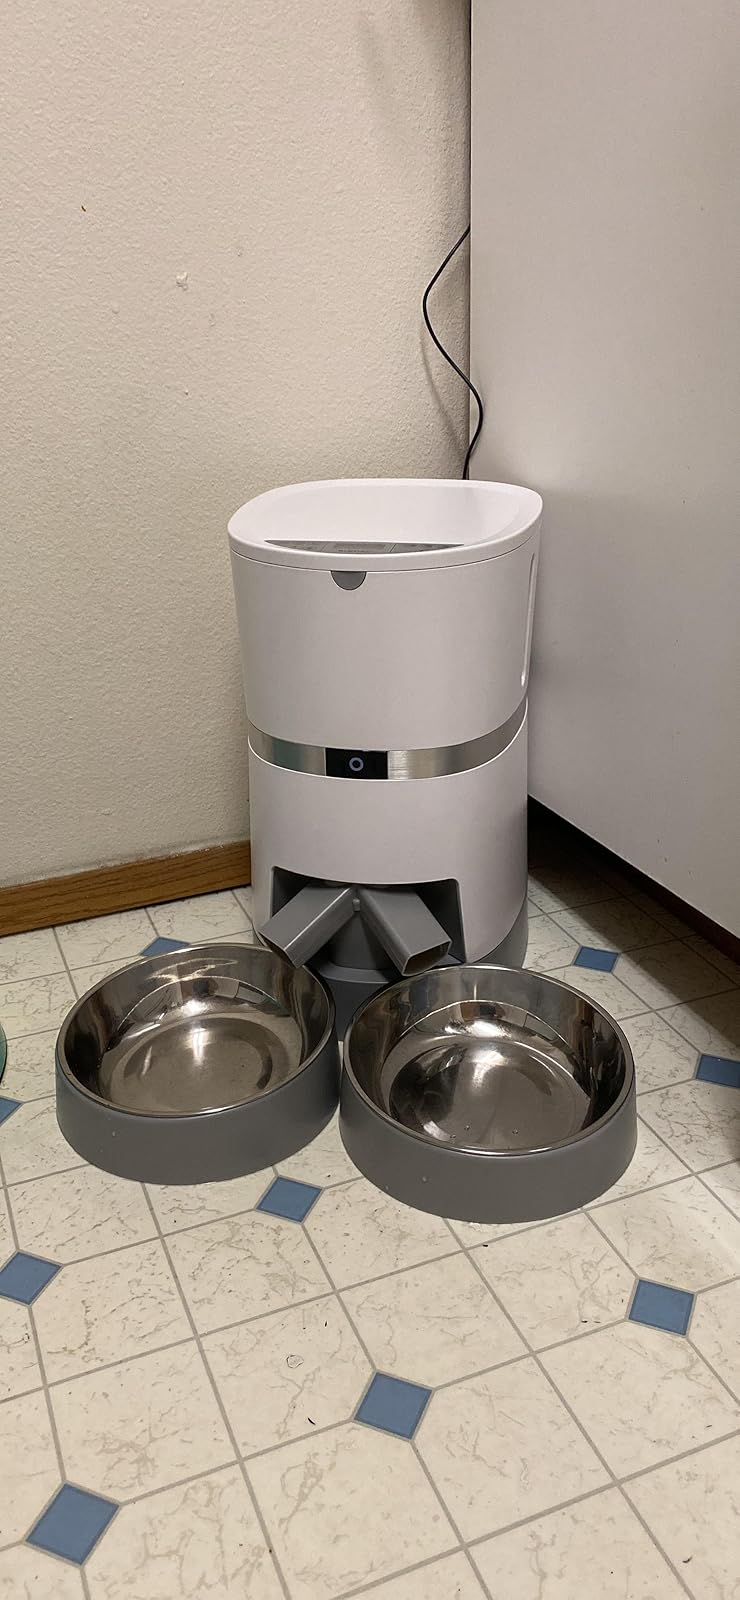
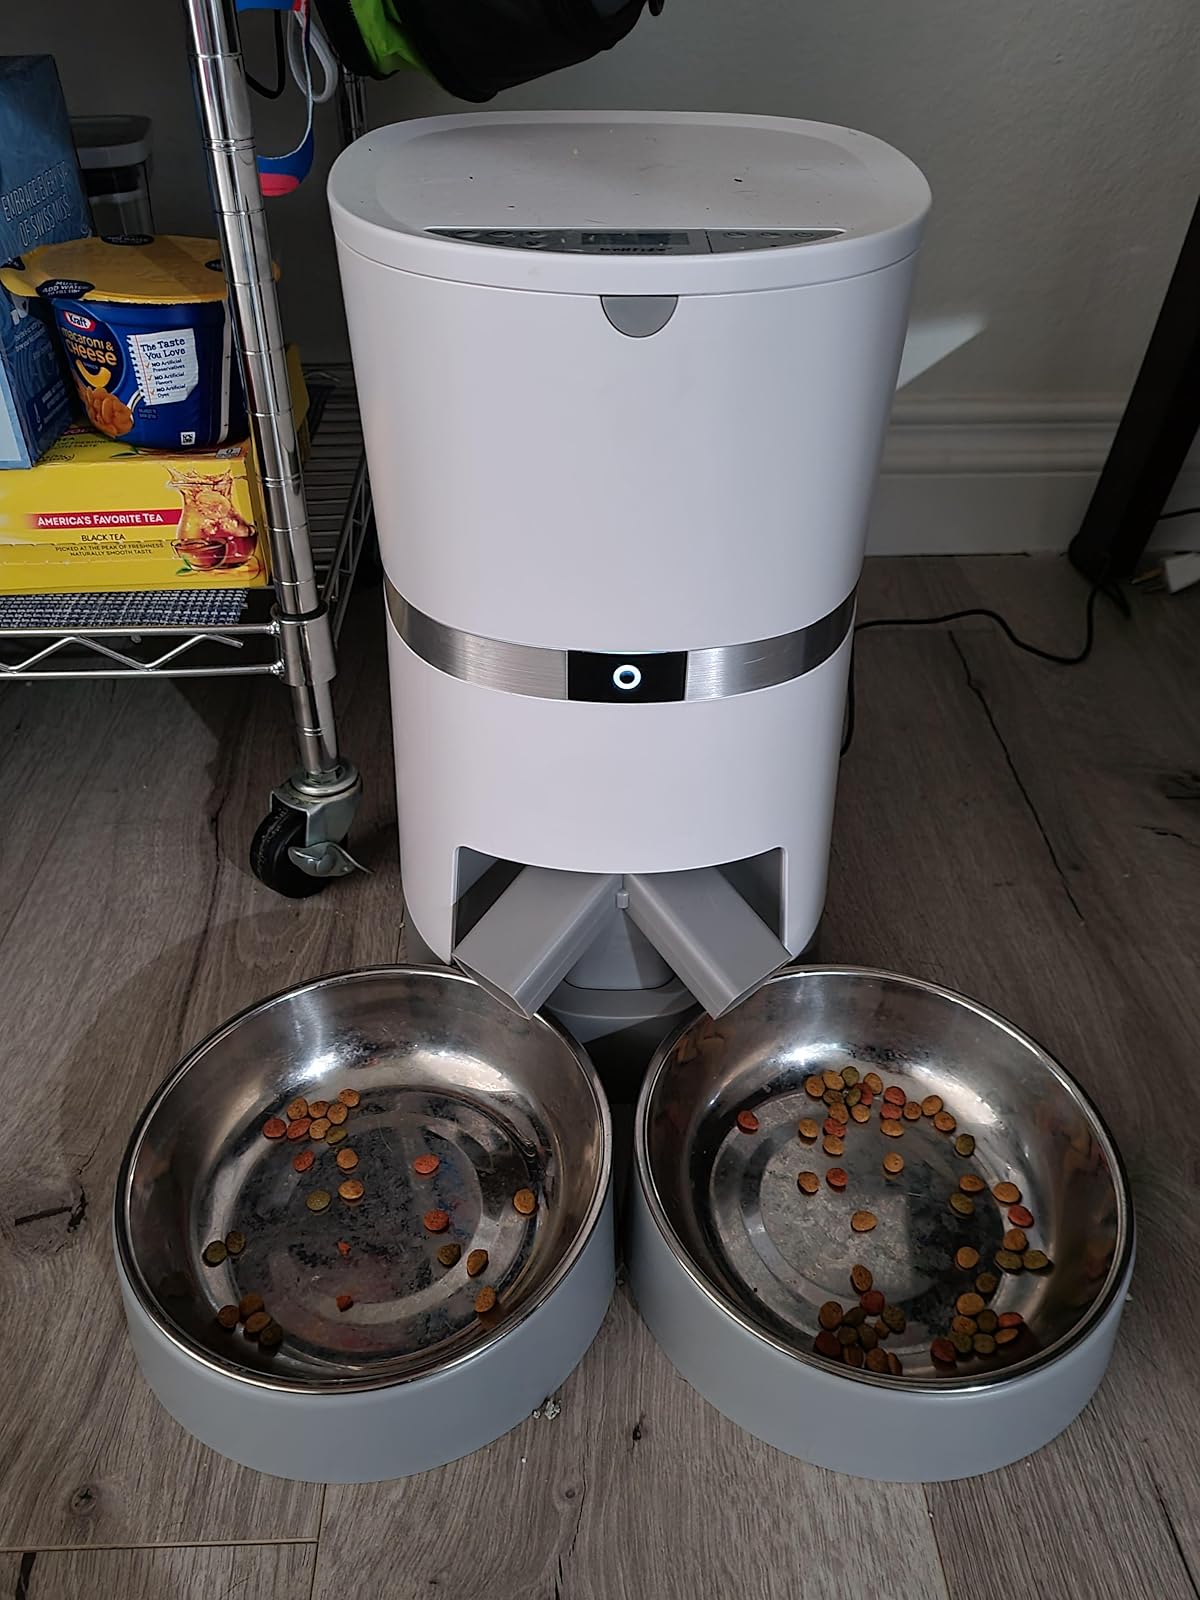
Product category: items_feeder
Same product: yes